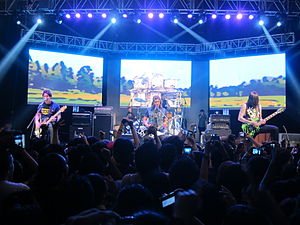
Pierce the Veil
Pierce the Veil i Quezon City, Filippinerne (2013)
Pierce the Veil er en Amerikansk rockgruppe fra San Diego i Californien, dannet i 2007. Deres musik er i genren for Post-hardcore over mod Progressive rock. Bandet består af Vic Fuentes, Jaime Preciado, Mike Fuentes og Tony Perry.